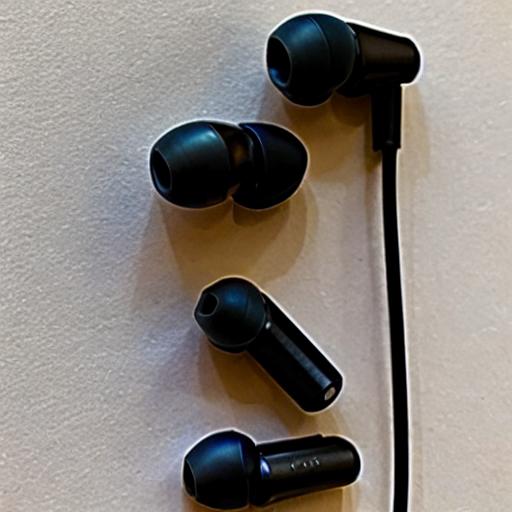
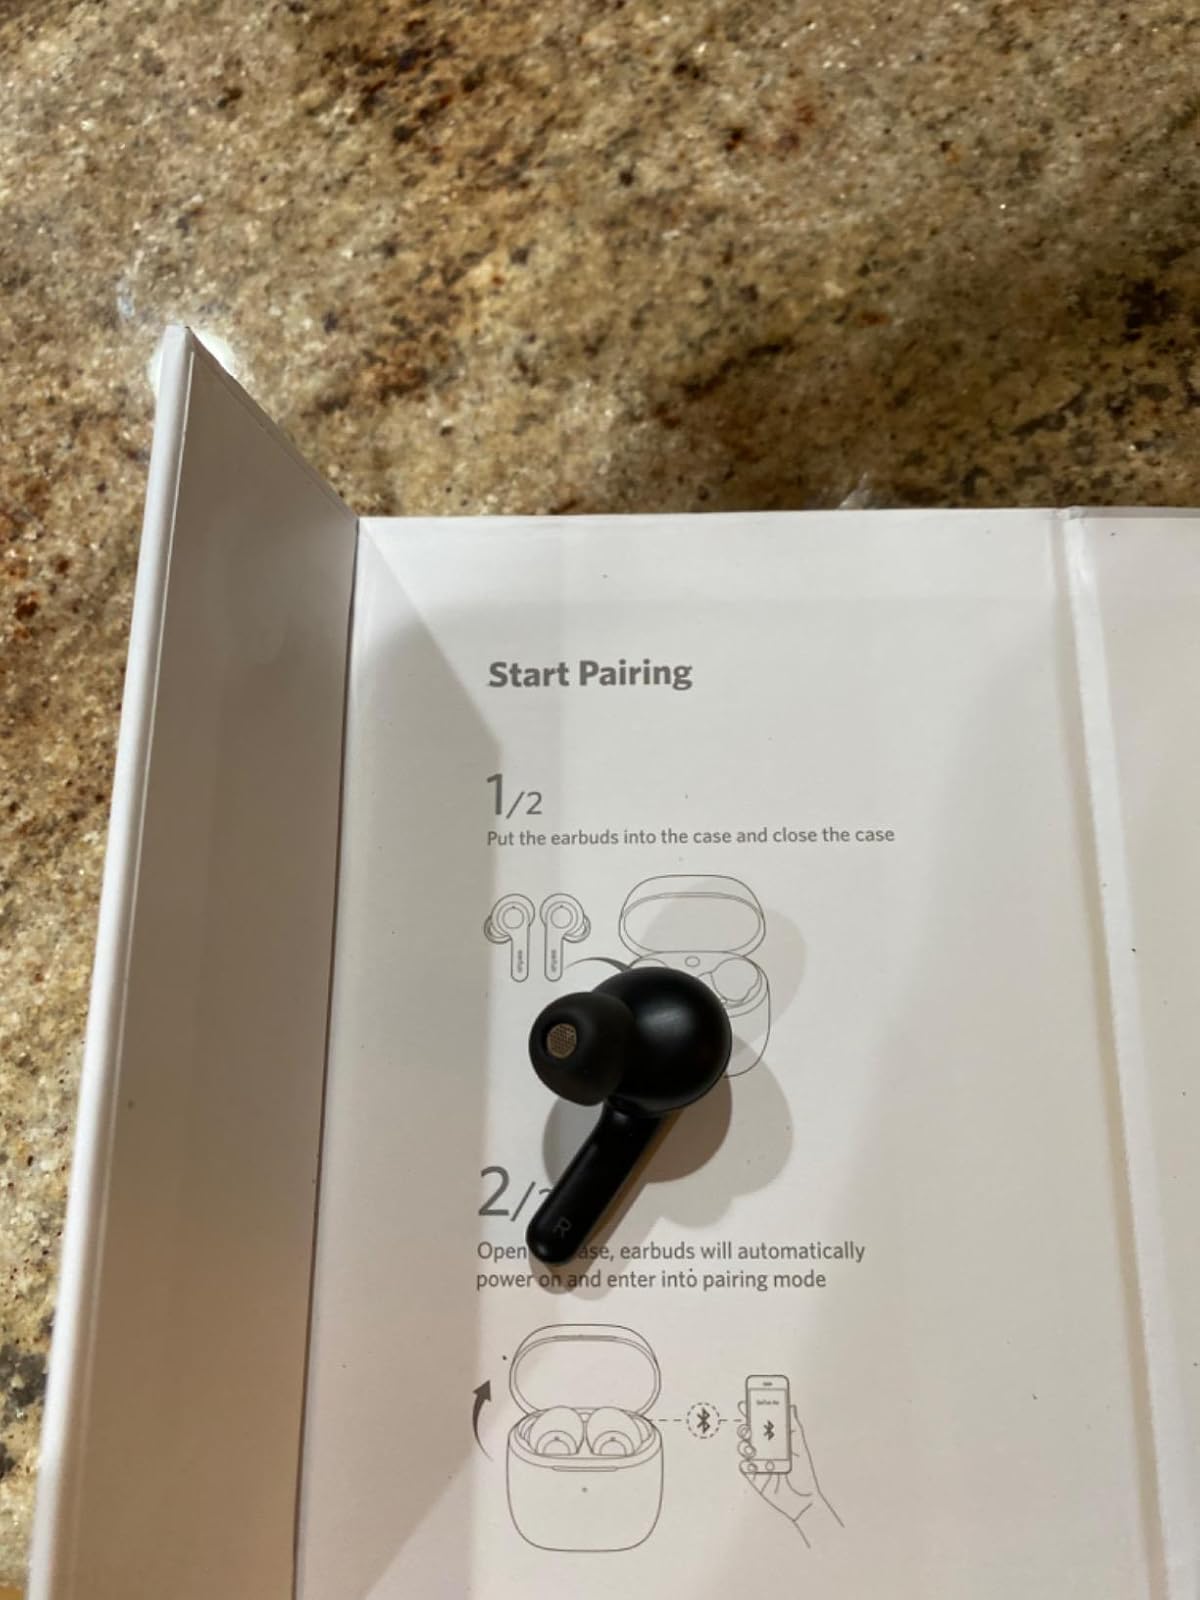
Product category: earbuds
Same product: no